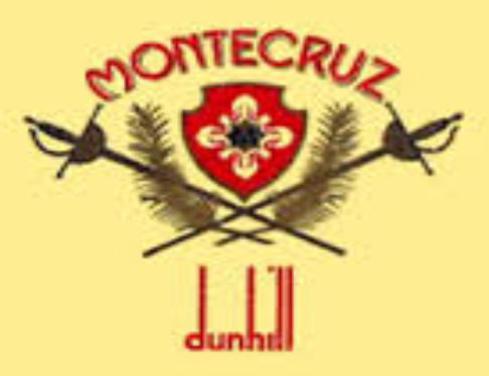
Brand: montecruz
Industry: Food